Joseph Matheson

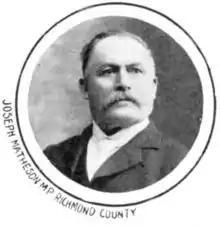
Joseph Matheson

Joseph Matheson (May 7, 1833 – September 23, 1915) was a merchant and political figure in Nova Scotia, Canada. He represented Richmond County in the Nova Scotia House of Assembly from 1886 to 1897. He was a Liberal member of the House of Commons of Canada for the Richmond riding from 1900 to 1904.